Turn the Other Chick

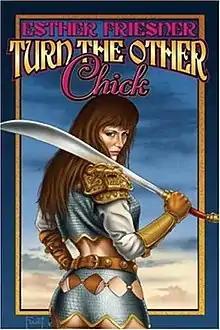
Cover of the first edition.

Turn the Other Chick is an anthology of fantasy stories, edited by Esther Friesner, with a cover by Mitch Foust. It consists of works featuring female protagonists by (mostly) female authors. It was first published in hardcover by Baen Books in November 2004; a paperback edition followed in March 2006. It was the fifth of a series of similarly themed anthologies edited by Friesner. (The first three books were collected as "Chicks Ahoy" in 2010).